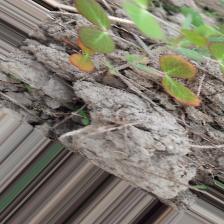
Label: Lentil Rust